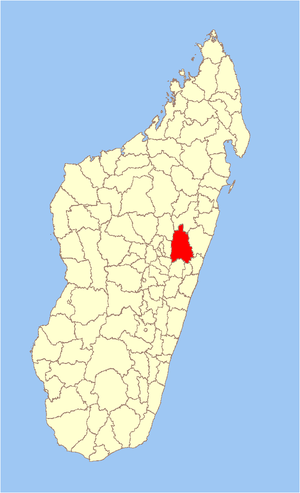
Le district de Moramanga est un district de la région de'Alaotra-Mangoro, situé dans le Nord-Est de Madagascar.